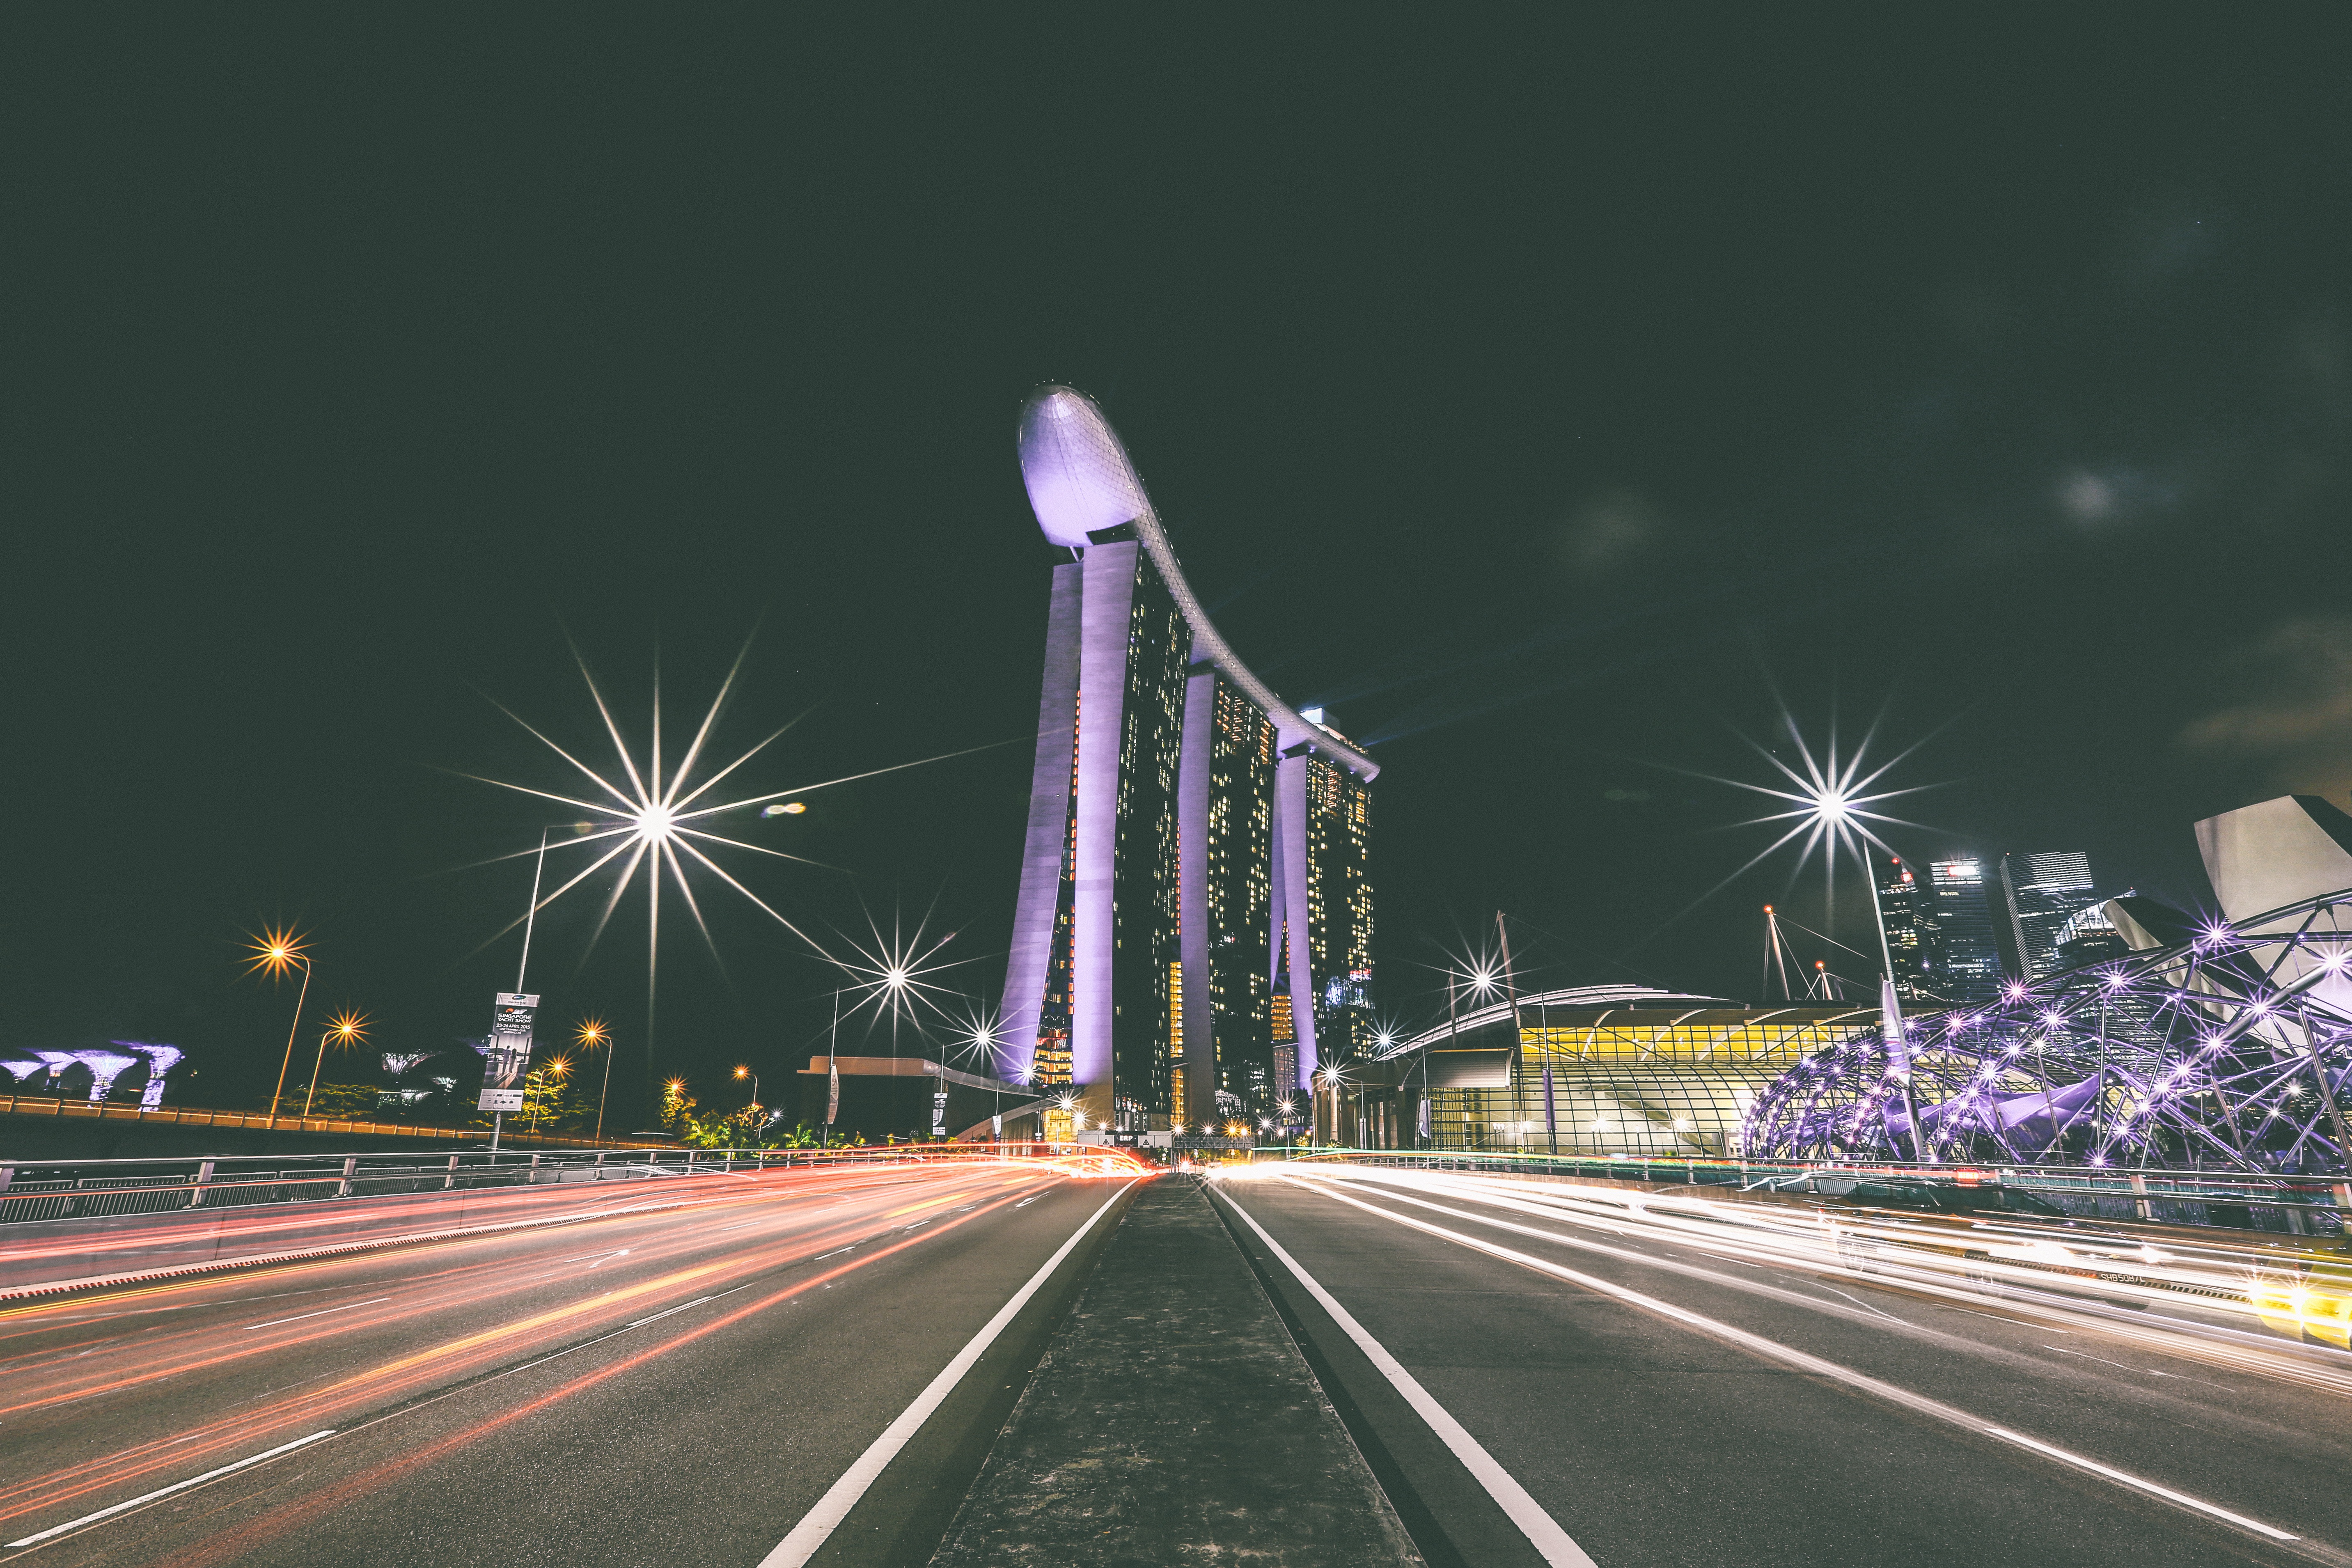
architecture, road, bridge, night, highway, city, cityscape, city life, lighting, stadium, night city, infrastructure, nonbuilding structure